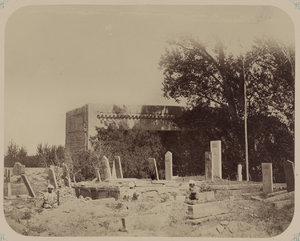
Cette photographie du sanctuaire de Khodzha Akhrar, à Samarcande (Ouzbékistan), est extraite de l'ouvrage archéologique Album du Turkestan. Cet inventaire photographique, en six volumes, fut réalisé entre 1871 et 1872 sous le patronage du général Konstantin P. von Kaufman, premier gouverneur général (1867-1882) du Turkestan, nom donné aux territoires d'Asie centrale de l'Empire russe. L'album consacre une attention particulière à l'héritage de l'architecture islamique de Samarcande. Le sanctuaire contient plusieurs structures dédiées à la mémoire de Khodzha